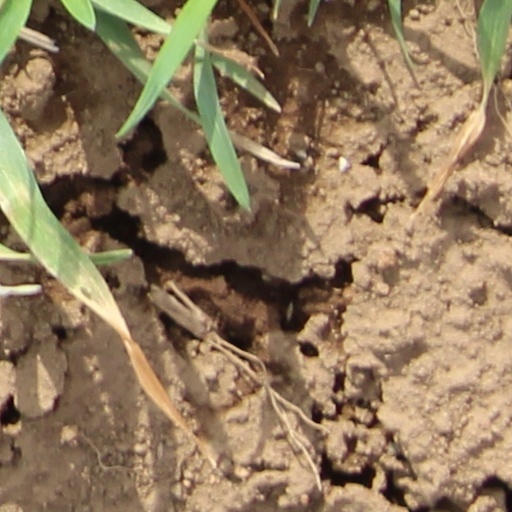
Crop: wheat